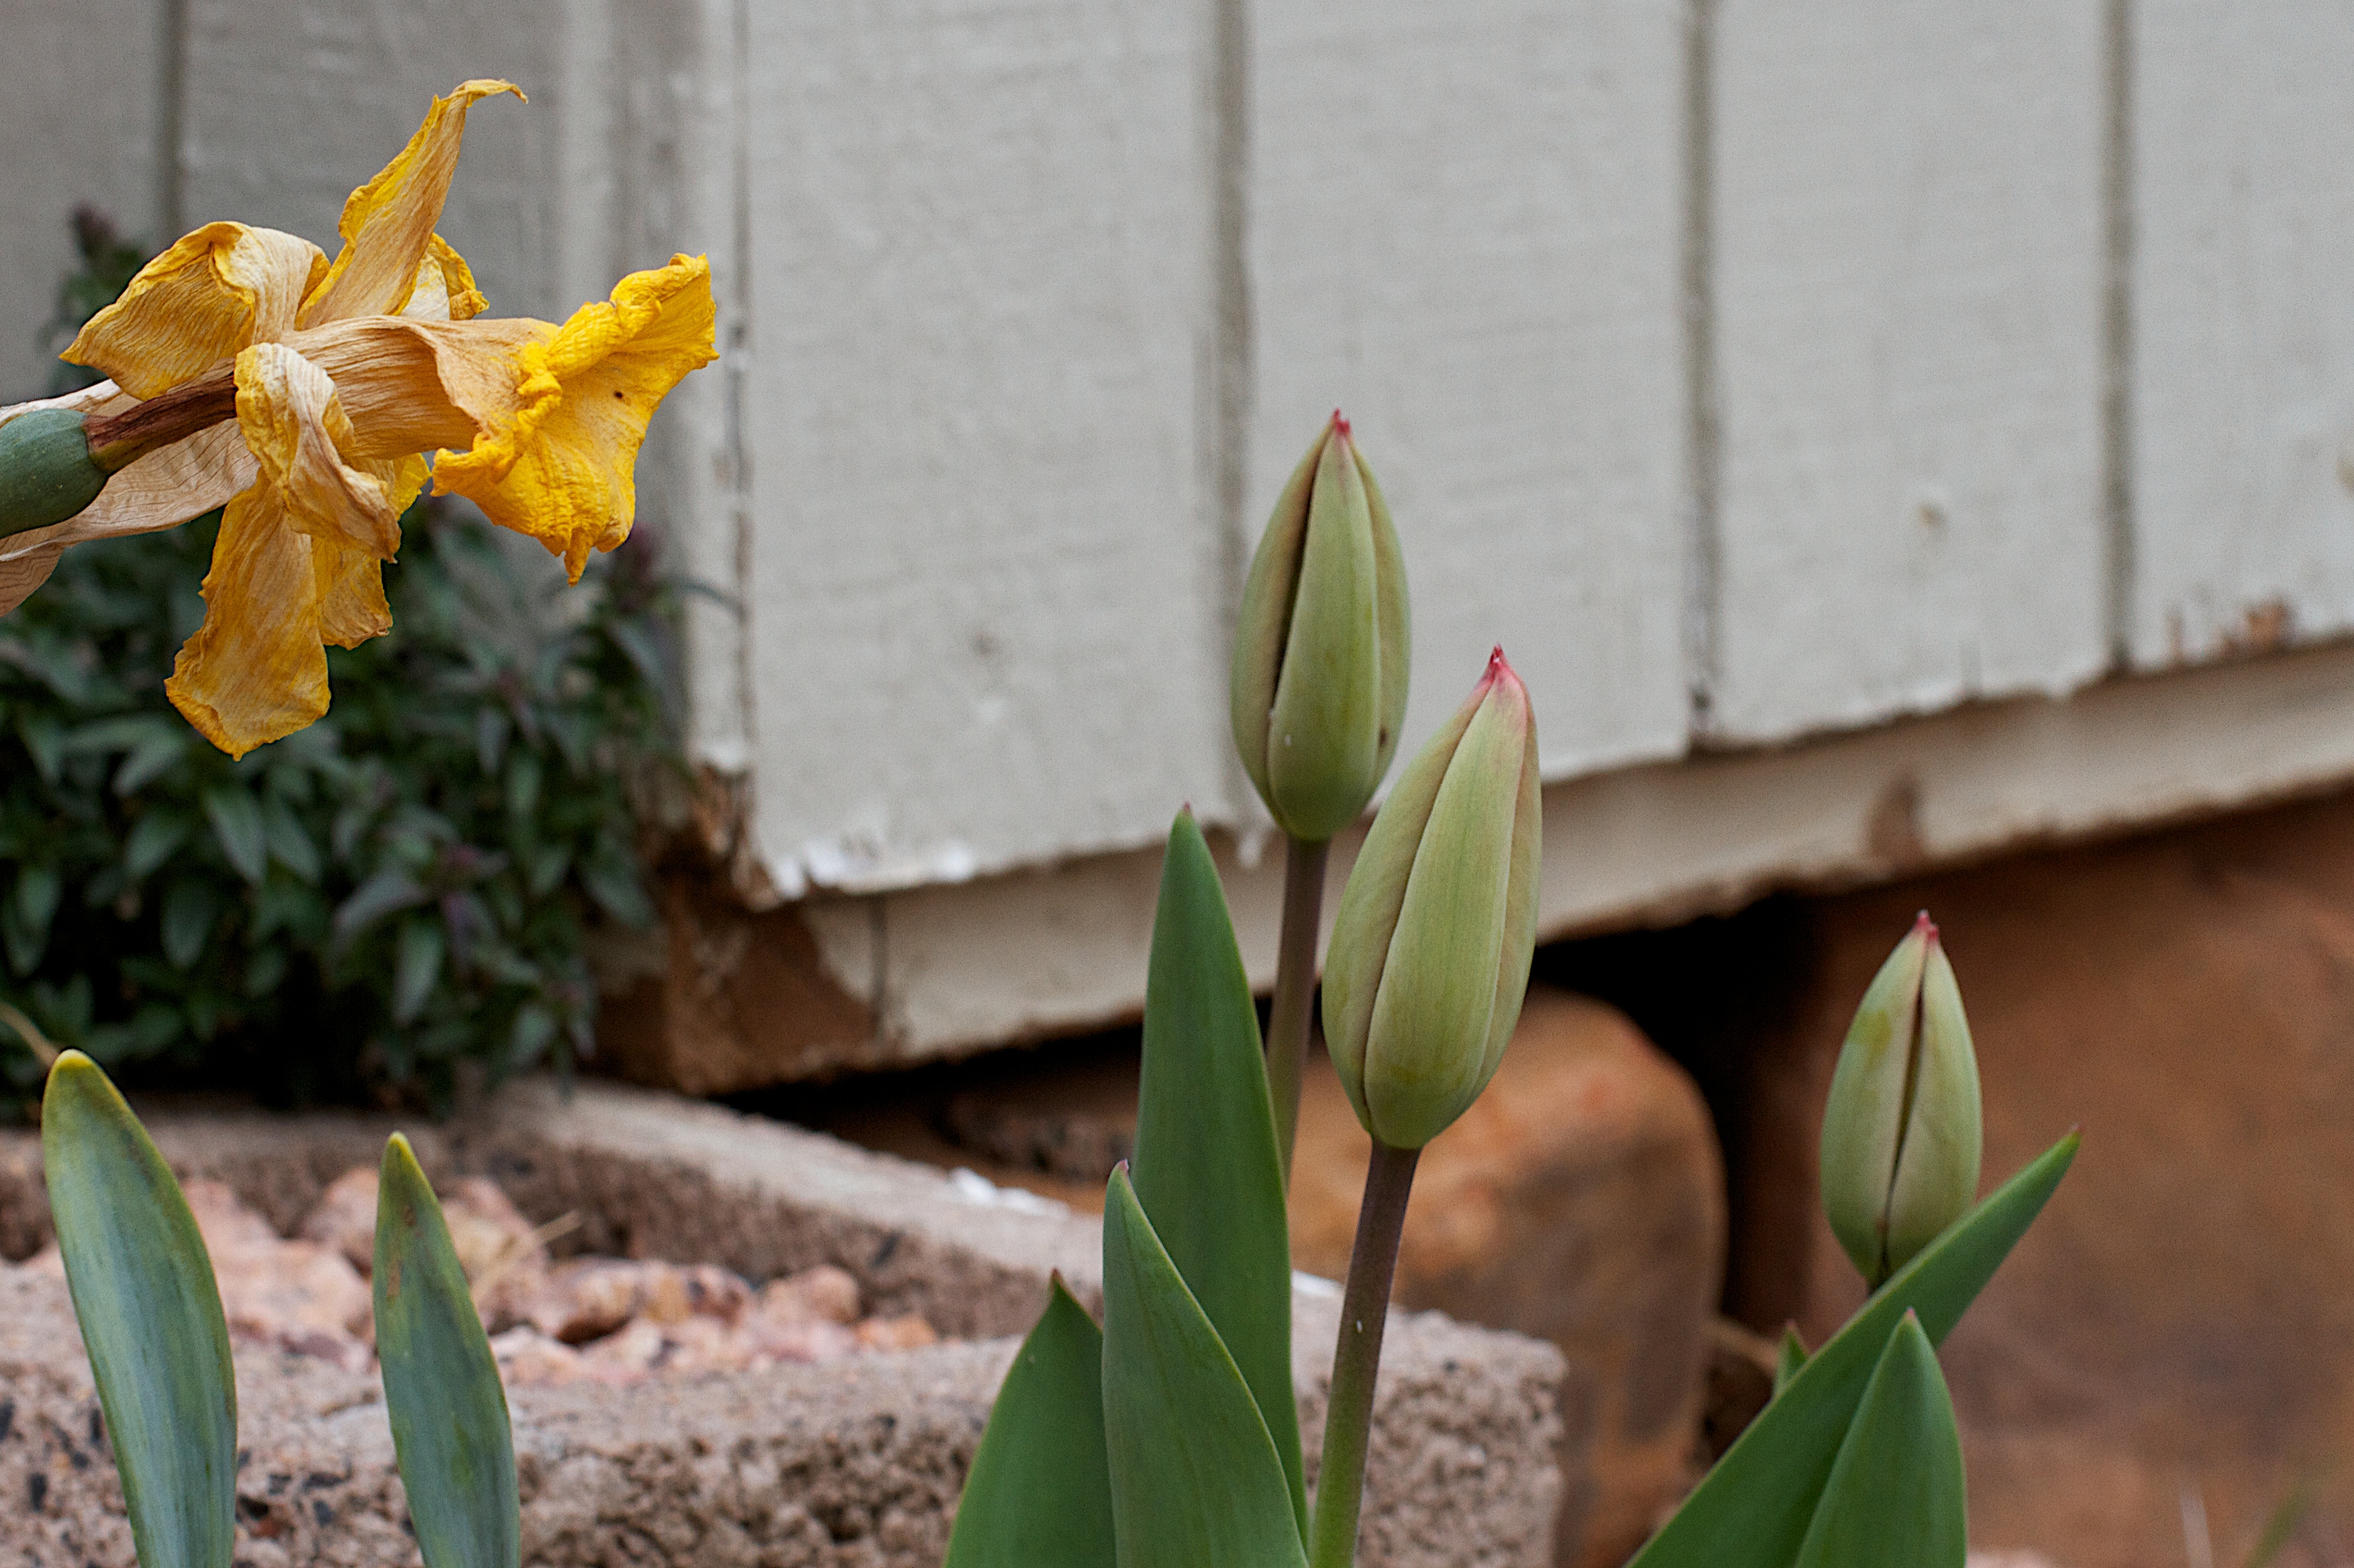
plant, leaf, flower, botany, flora, flowering plant, plant stem, land plant